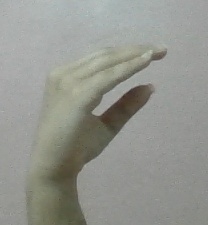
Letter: jeem